Don't ask, don't tell

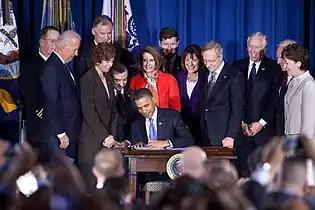
Obama signs the Don't Ask, Don't Tell Repeal Act of 2010

On December 9, 2010, another filibuster prevented debate on the Defense Authorization Act. In response to that vote, Senators Joe Lieberman and Susan Collins introduced a bill that included the policy-related portions of the Defense Authorization Act that they considered more likely to pass as a stand-alone bill. It passed the House on a vote of 250 to 175 on December 15, 2010. On December 18, 2010, the Senate voted to end debate on its version of the bill by a cloture vote of 63–33. The final Senate vote was held later that same day, with the measure passing by a vote of 65–31.